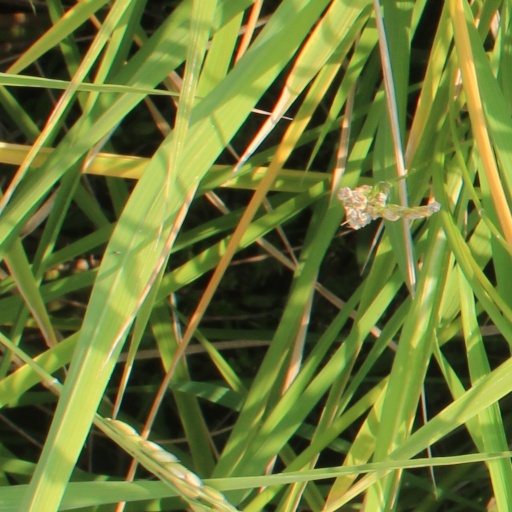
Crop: rice